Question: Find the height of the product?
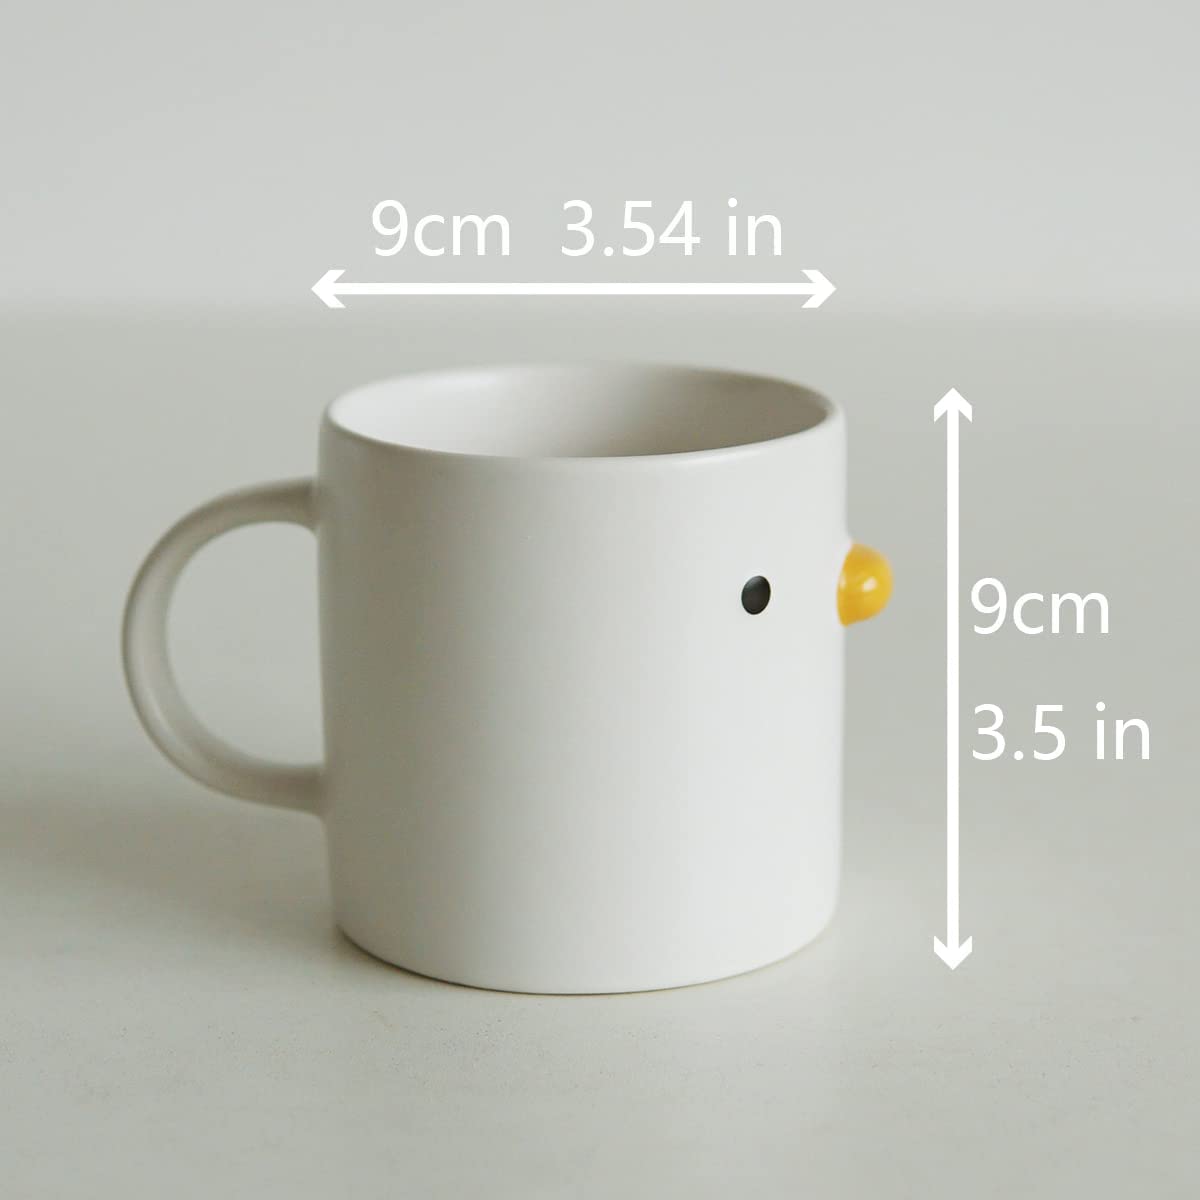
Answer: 9.0 centimetre